J. A. Prestwich Industries

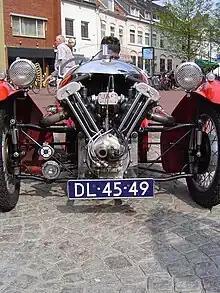
1934 Morgan Super Sport with JAP engine

JAP engines were extensively used in cyclecars in the 1910 to 1914 period when they were popular with small manufacturers. In 1914 JAP announced a new engine made specifically for the cyclecar: a V-twin of 90mm bore and 85mm stroke (1082cc). The engine had a larger flywheel than the motorcycle engine and an enclosed magneto drive. The engine was illustrated fitted to a Morgan three-wheeler.